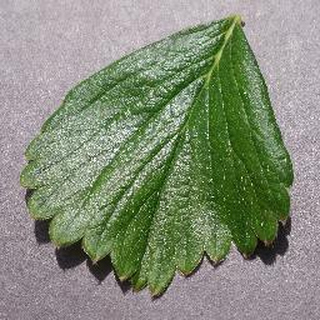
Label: healthy_strawberry